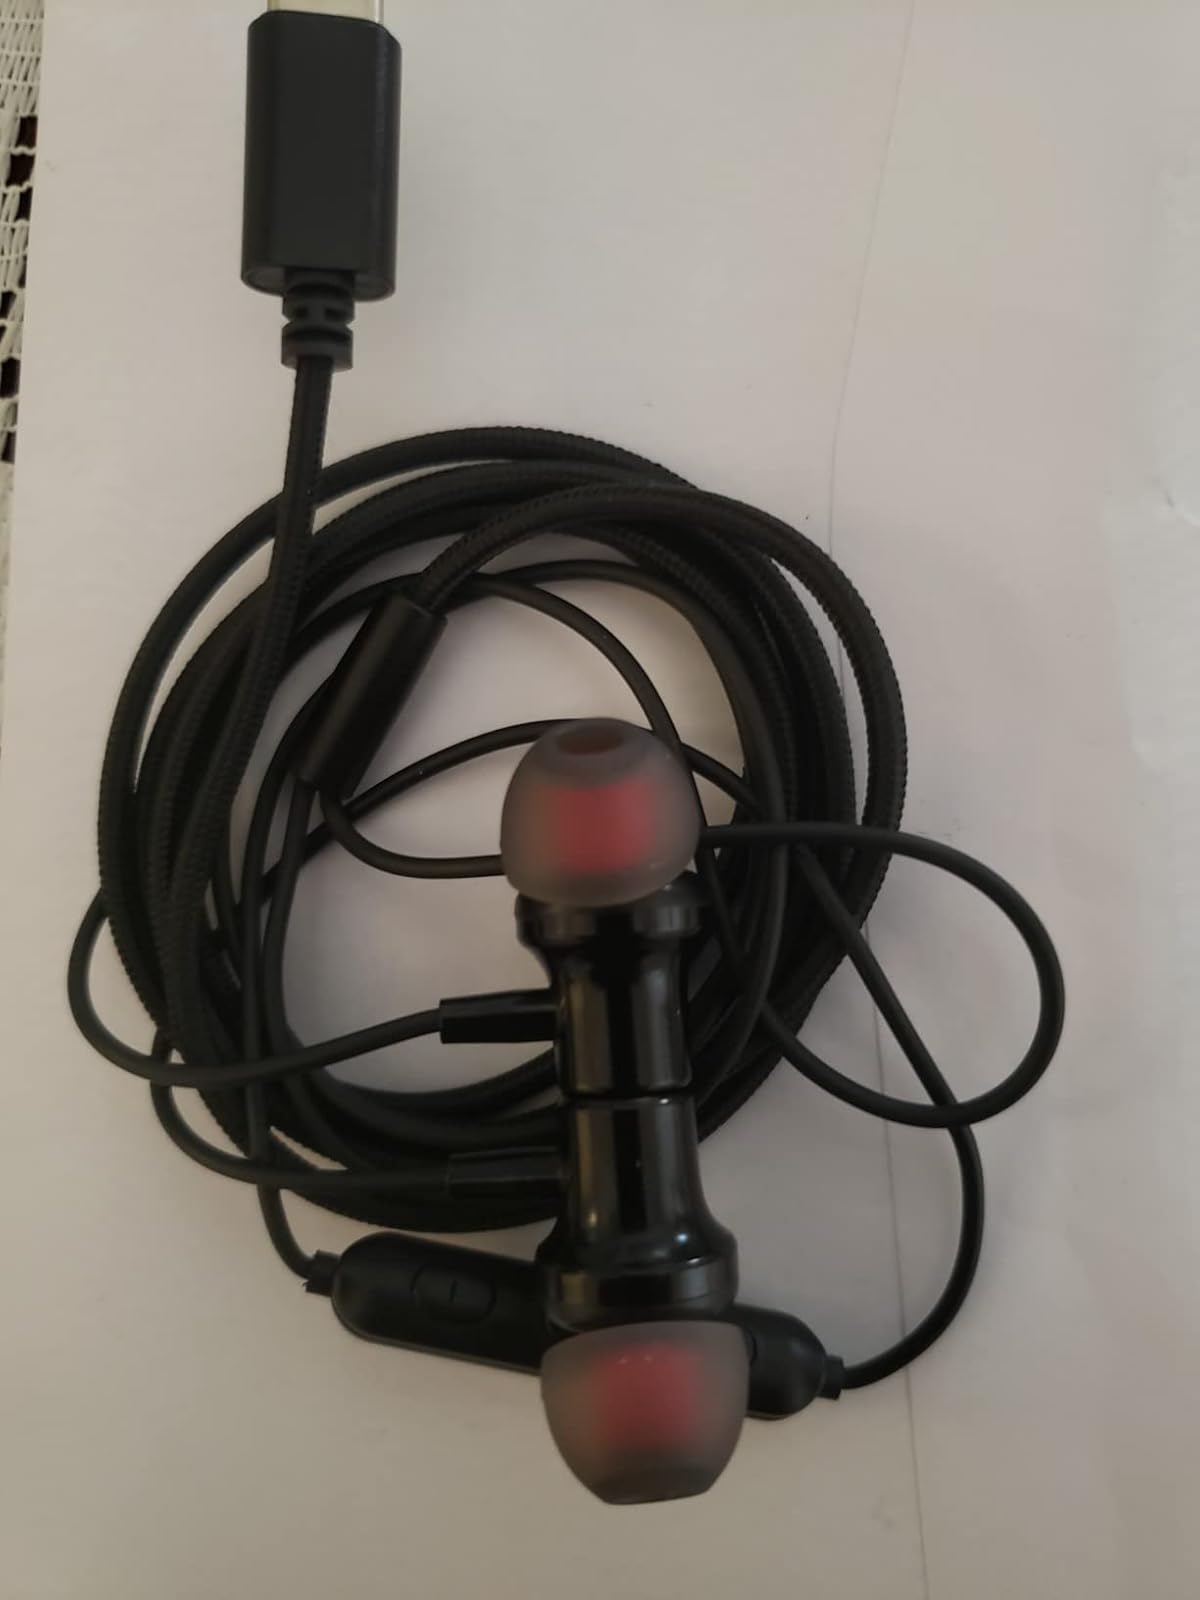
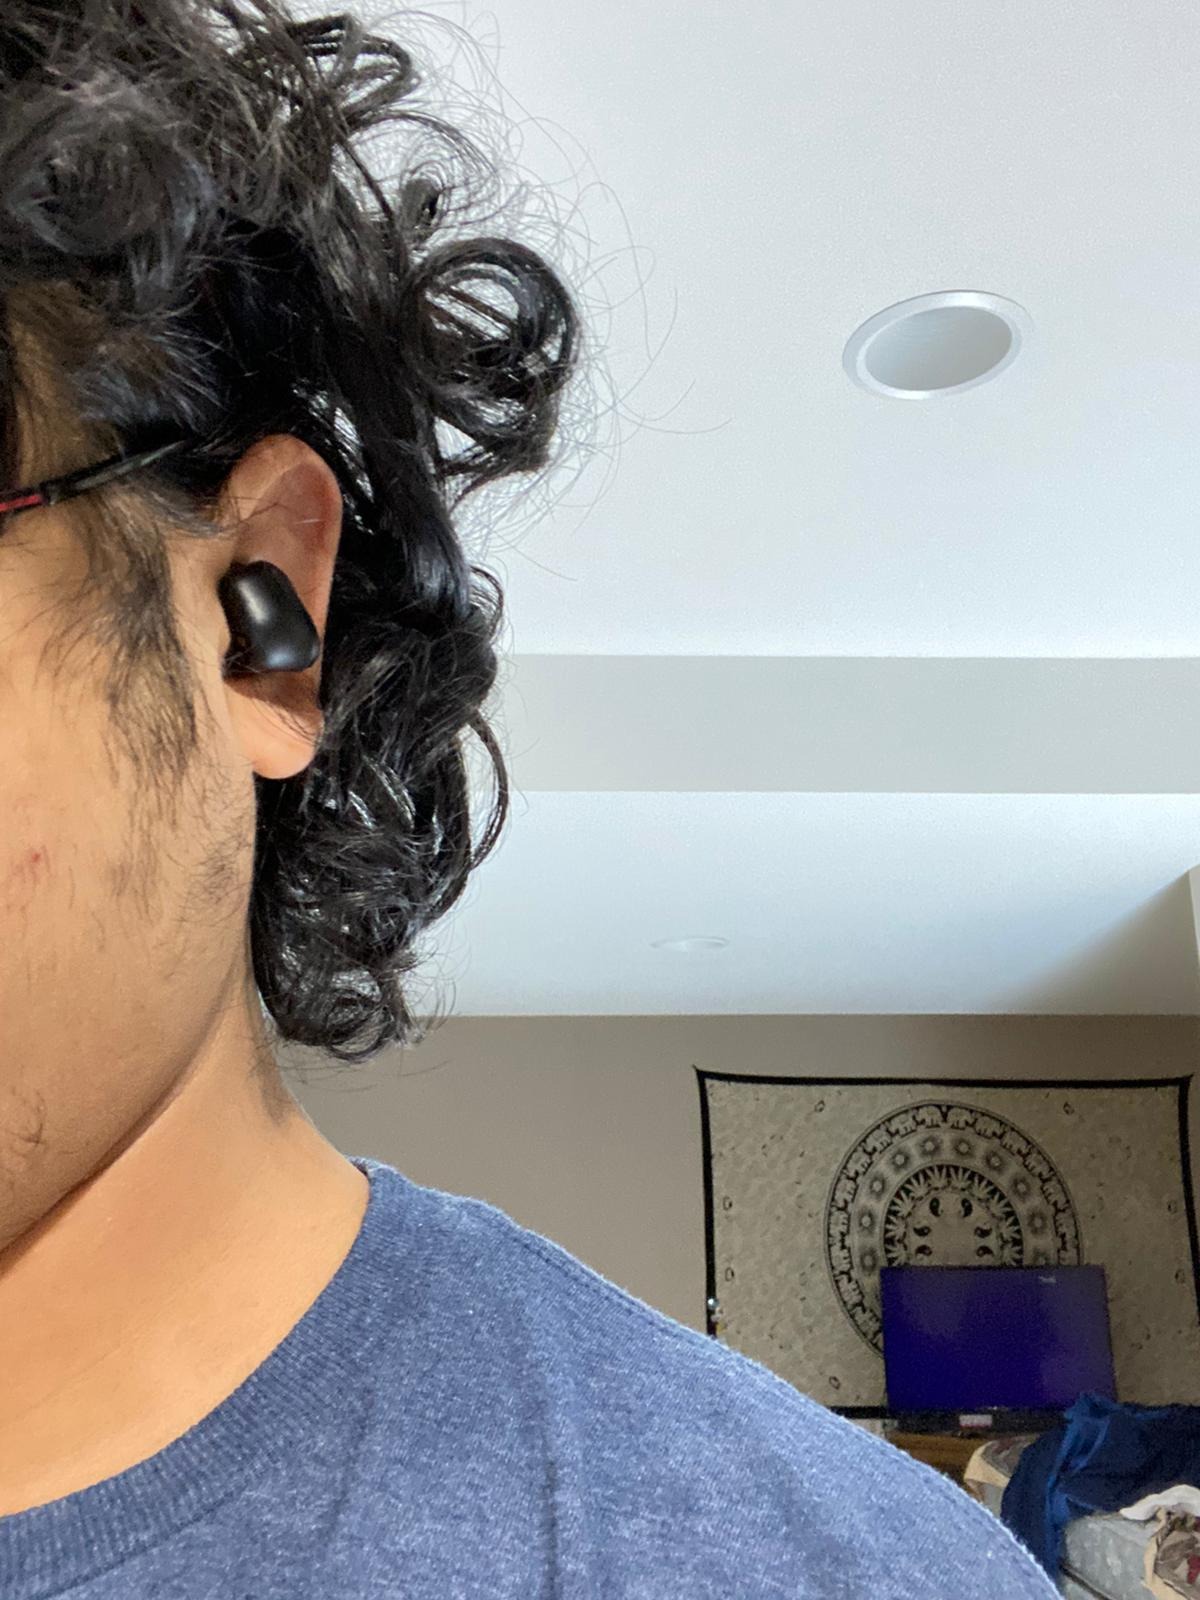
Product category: earbuds
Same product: no